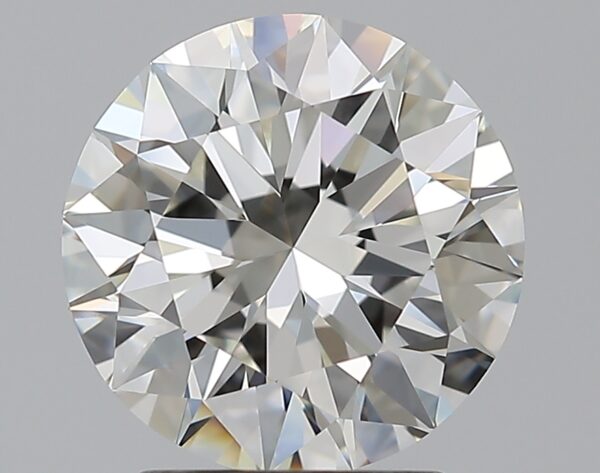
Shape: round
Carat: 2
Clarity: IF
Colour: I
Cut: EX
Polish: EX
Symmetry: EX
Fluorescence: N
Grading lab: GIA
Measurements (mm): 8.03 x 8.09 x 4.97